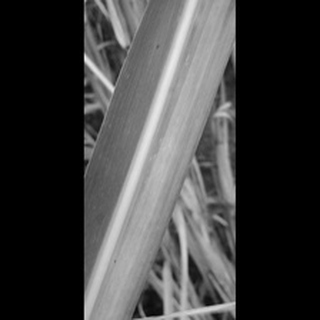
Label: sugarcane_yellow_leaf_disease